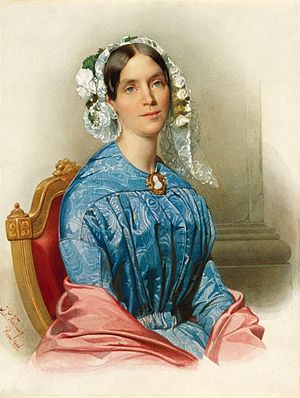
Marianne van Oranje-Nassau
Wilhelmina Frederica Louisa Charlotte Marianne, prinsesse af Oranje-Nassau, var datter af kong Vilhelm 1. af Nederlandene og hans kusine Wilhelmine af Preussen. Da hendes far blev konge i 1815, blev hun også prinsesse af Nederlandene.